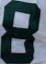
Number: 8